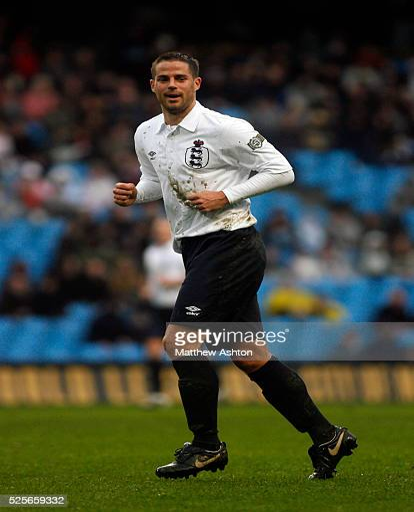
football player playing for a team in the match